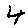
Label: 4